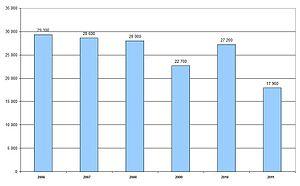
Prix d'achat moyen d'une habitation, à Hartford (Michigan, Etats-Unis).
Hartford est une ville du comté de Van Buren, dans l'État du Michigan.